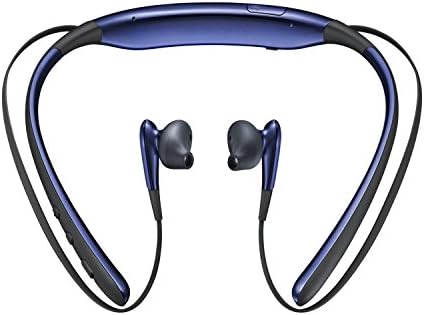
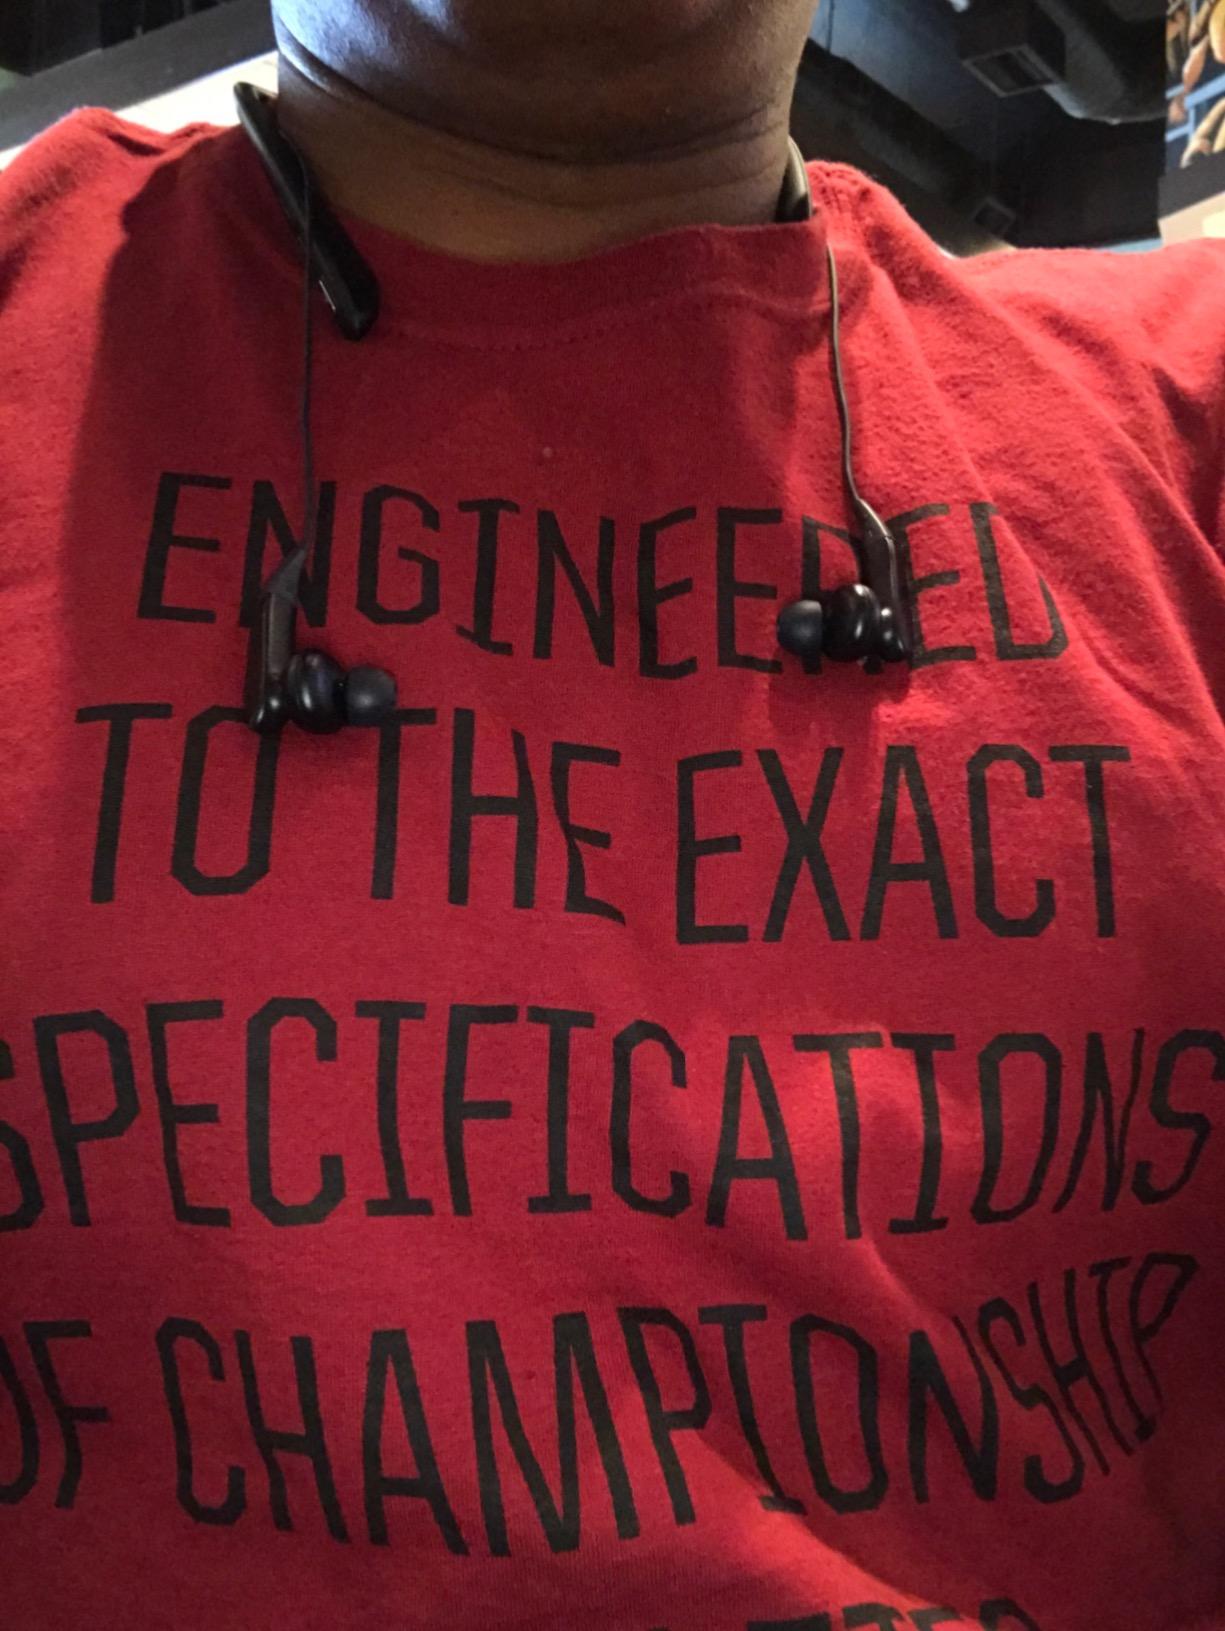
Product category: headphones
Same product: no